Bundaran HI Astra (Transjakarta)

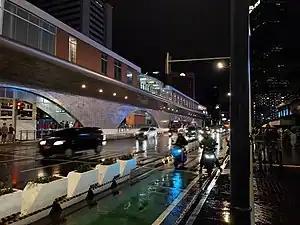
Northwest view of the station, taken on 28 December 2022

Bundaran HI (or Bundaran HI Astra, with Astra International granted for naming rights) is a Transjakarta bus rapid transit station on the M.H. Thamrin Street, Jakarta, Indonesia that serves corridor 1. The station's name comes from the Hotel Indonesia Roundabout, which is located near the station. More than just being a bus station, Bundaran HI Astra station is also a new tourism spot of Jakarta, thanks to its viewing deck that overlooks the historical Selamat Datang Monument.